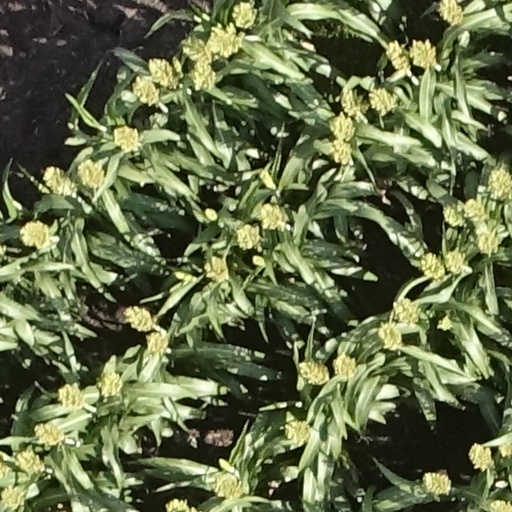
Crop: sorghum